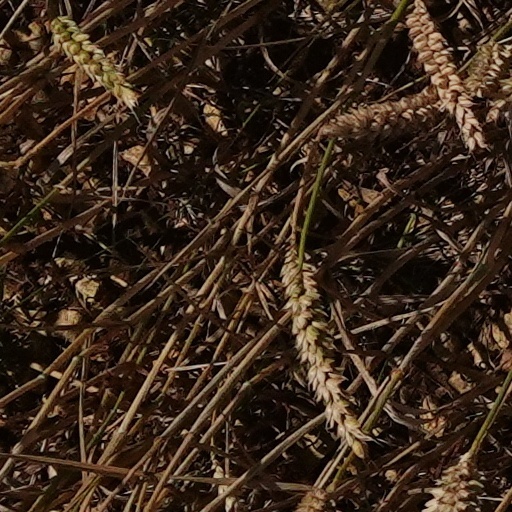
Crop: wheat